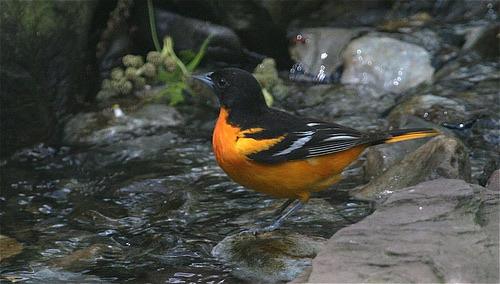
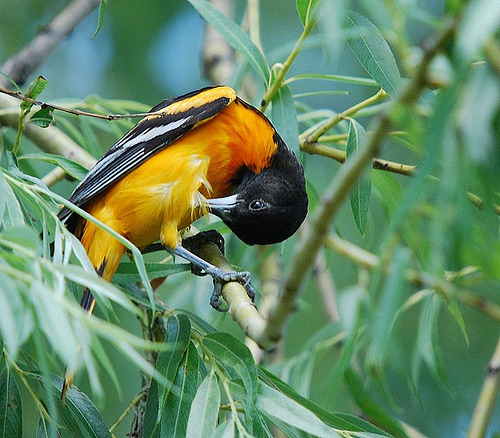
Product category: misc
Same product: yes